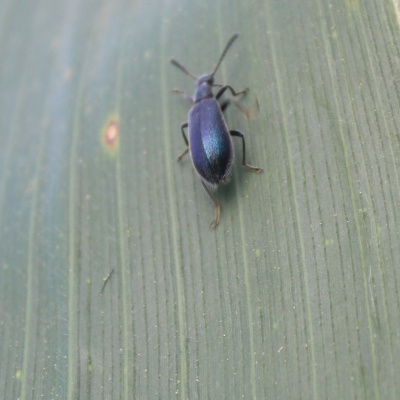
Crop: Maize
Condition: leaf beetle